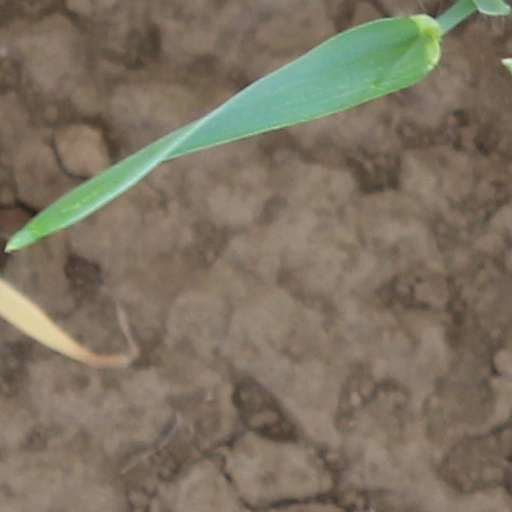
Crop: wheat